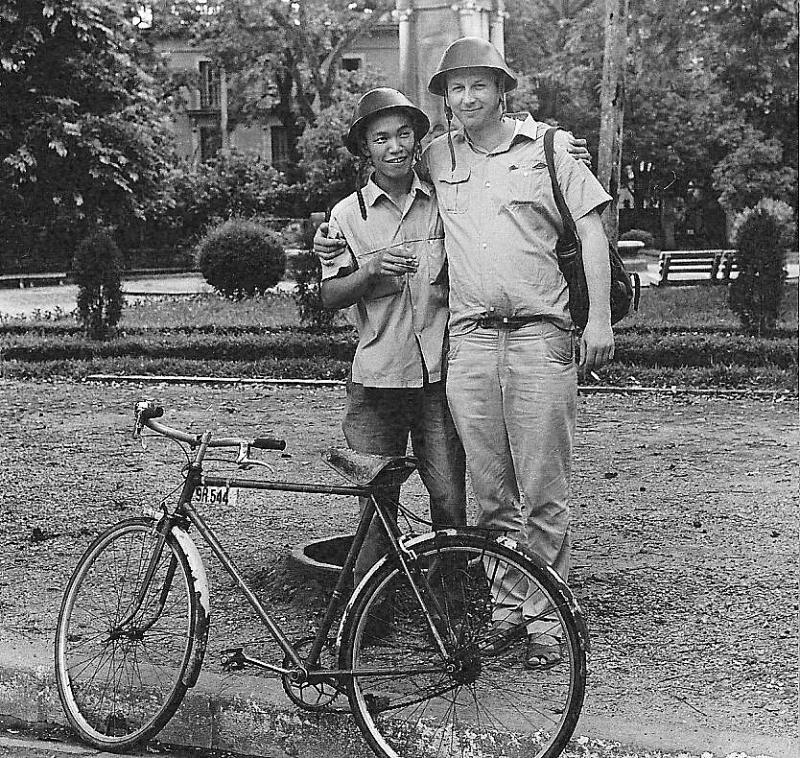
có hai người đàn ông đang ôm nhau ở bên một chiếc xe đạp